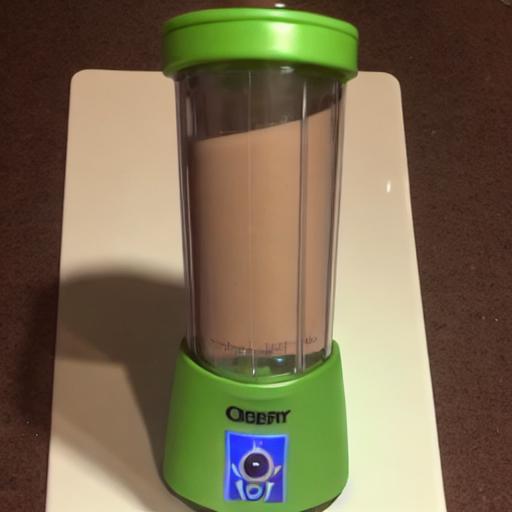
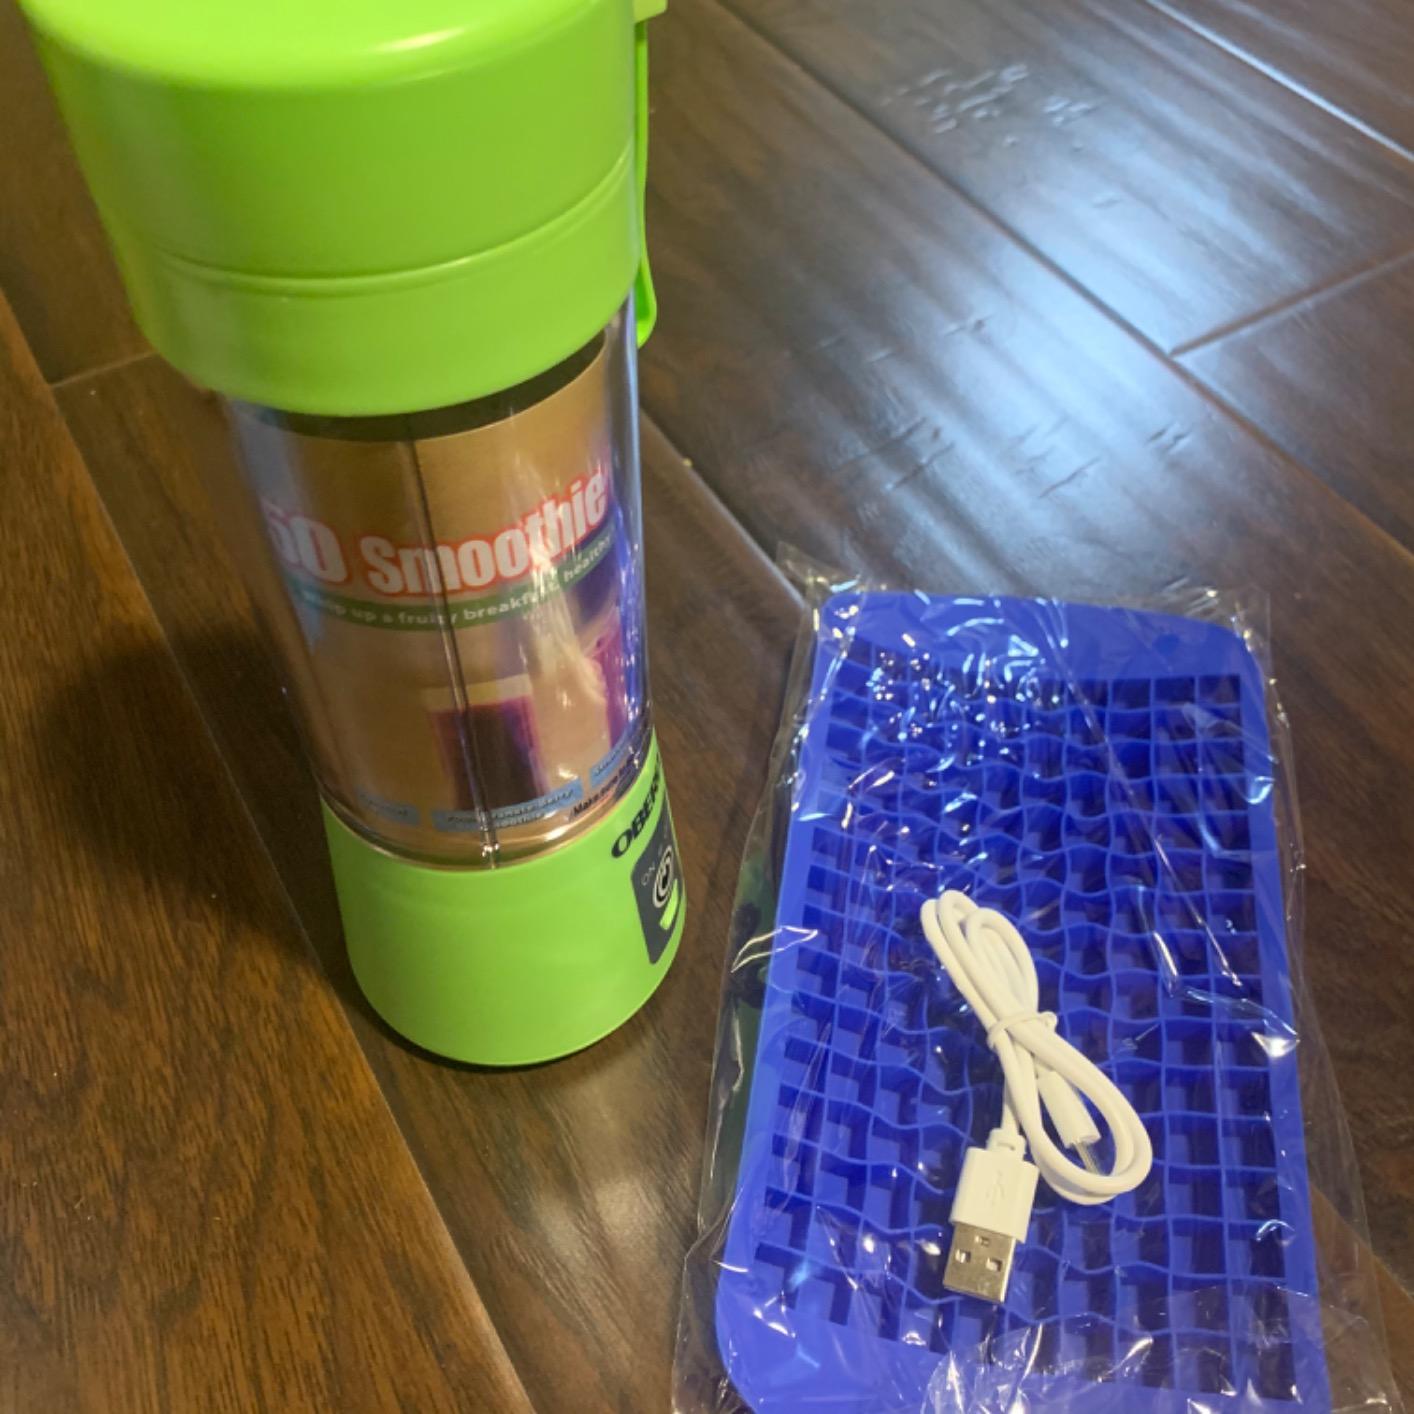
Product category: items_blender
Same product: no